Mohammad Shtayyeh

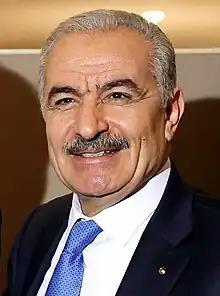
Shtayyeh in 2022

Mohammad Ibrahim Shtayyeh (born 17 January 1958) is a Palestinian politician, academic, and economist who served as Prime Minister of the State of Palestine and the Palestinian National Authority from 2019 to 2024. On 26 February 2024, he and his government announced their resignation, remaining in office in a demissionary capacity until a new government was formed on 31 March 2024.